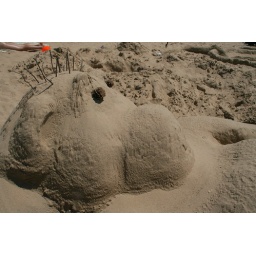
Sand sculptures at a sand sculpture building competition at the beach in Grand Haven.